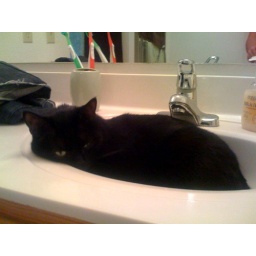
Best seat in the house